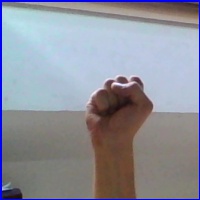
Letra: S